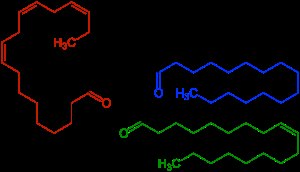
Triglycerid
Et triglycerid
"Triglycerider er en af de tre hovedgrupper af lipider populært kaldet fedtstoffer. Triglycerider er organiske kemiske forbindelser som består af et glycerolmolekyle, hvortil der er bundet tre fedtsyrer via esterbindinger og benævnes mere kemisk korrekt triacylglyceroler. Triglyceriderne findes i alle levende væsner, bl.a. i cellemembraner, intracellulære membraner og liposomer. Da hovedparten af alt fedtstof består af triglycerider, er ""fedtstof"" og ""fedt"" ofte forvekslet med triglycerider. Dyriske triglycerider har – i modsætning til de fleste plantetriglycerider – en høj andel af mættede fedtsyrer. Dyrisk fedt er ofte fast ved stuetemperatur, mens vegetabilsk fedt er flydende.